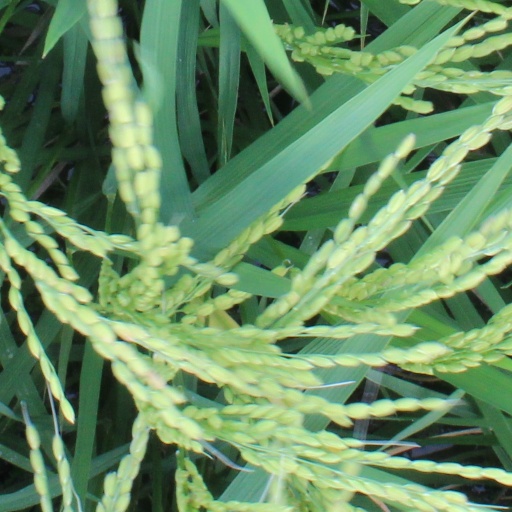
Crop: rice